Marussia F1

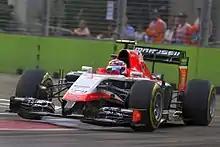
Max Chilton driving the MR03 at the 2014 Singapore Grand Prix

For 2014, Marussia decided to power its MR03 car with Ferrari engines. Cosworth elected not to build an engine for the new 2014 regulations. The team retained both Jules Bianchi and Max Chilton as its drivers.